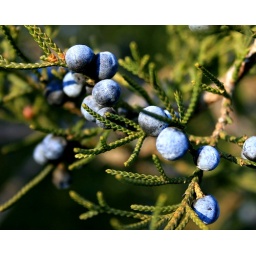
A few blue berries left on the big cedar tree in the backyard.